Tatsumi, Tokyo

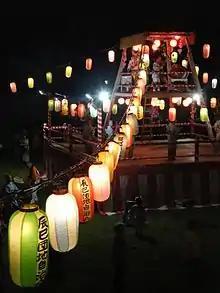
The yagura at the Summer Festival at Tatsumi on July 31, 2015.

The swimming events for the 2020 Summer Olympics were held in Tatsumi at the Tokyo Tatsumi International Swimming Center.